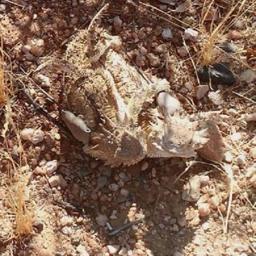
Animal: snakes